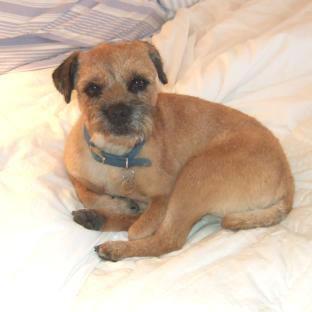
Border_terrier